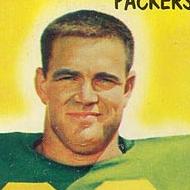
Age: 29